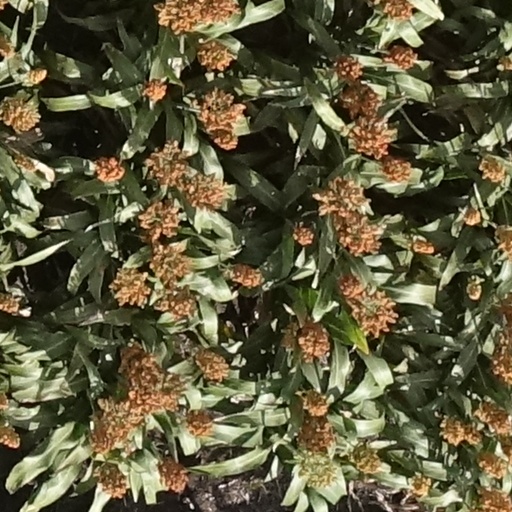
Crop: sorghum